Celina Jaitly

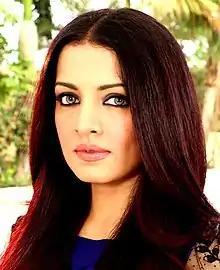
Jaitly in 2014

Celina Jaitly (born 24 November 1981) is an Indian beauty pageant titleholder and former actress. She mainly worked in Hindi cinema. She won the title of Femina Miss India 2001 and became 4th runner-up at Miss Universe 2001. She made her acting debut with the 2003 thriller "Janasheen". Her notable roles include "No Entry" (2005), "Apna Sapna Money Money" (2006), "Golmaal Returns" (2008) and "Thank You" (2011), of which the former three were box office successes.